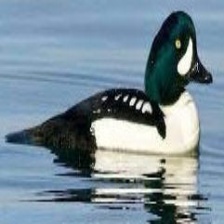
Species: BARROWS GOLDENEYE
Scientific name: BUCEPHALA ISLANDICA
ImageNet parent category: drake